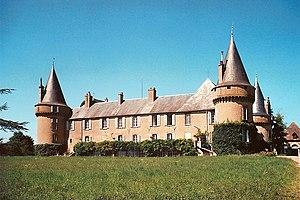
Cet article recense les monuments historiques de la Nièvre, en France.
Le château de Villemolin est situé sur la commune d'Anthien dans la Nièvre, à 20 kilomètres au sud de Vézelay et à 30 kilomètres au sud-ouest d'Avallon, en bordure du Parc naturel régional du Morvan.
Cet article recense de manière non exhaustive les châteaux, maisons fortes, mottes castrales, situés dans le département français de la Nièvre. Il est fait état des inscriptions et classements au titre des monuments historiques.